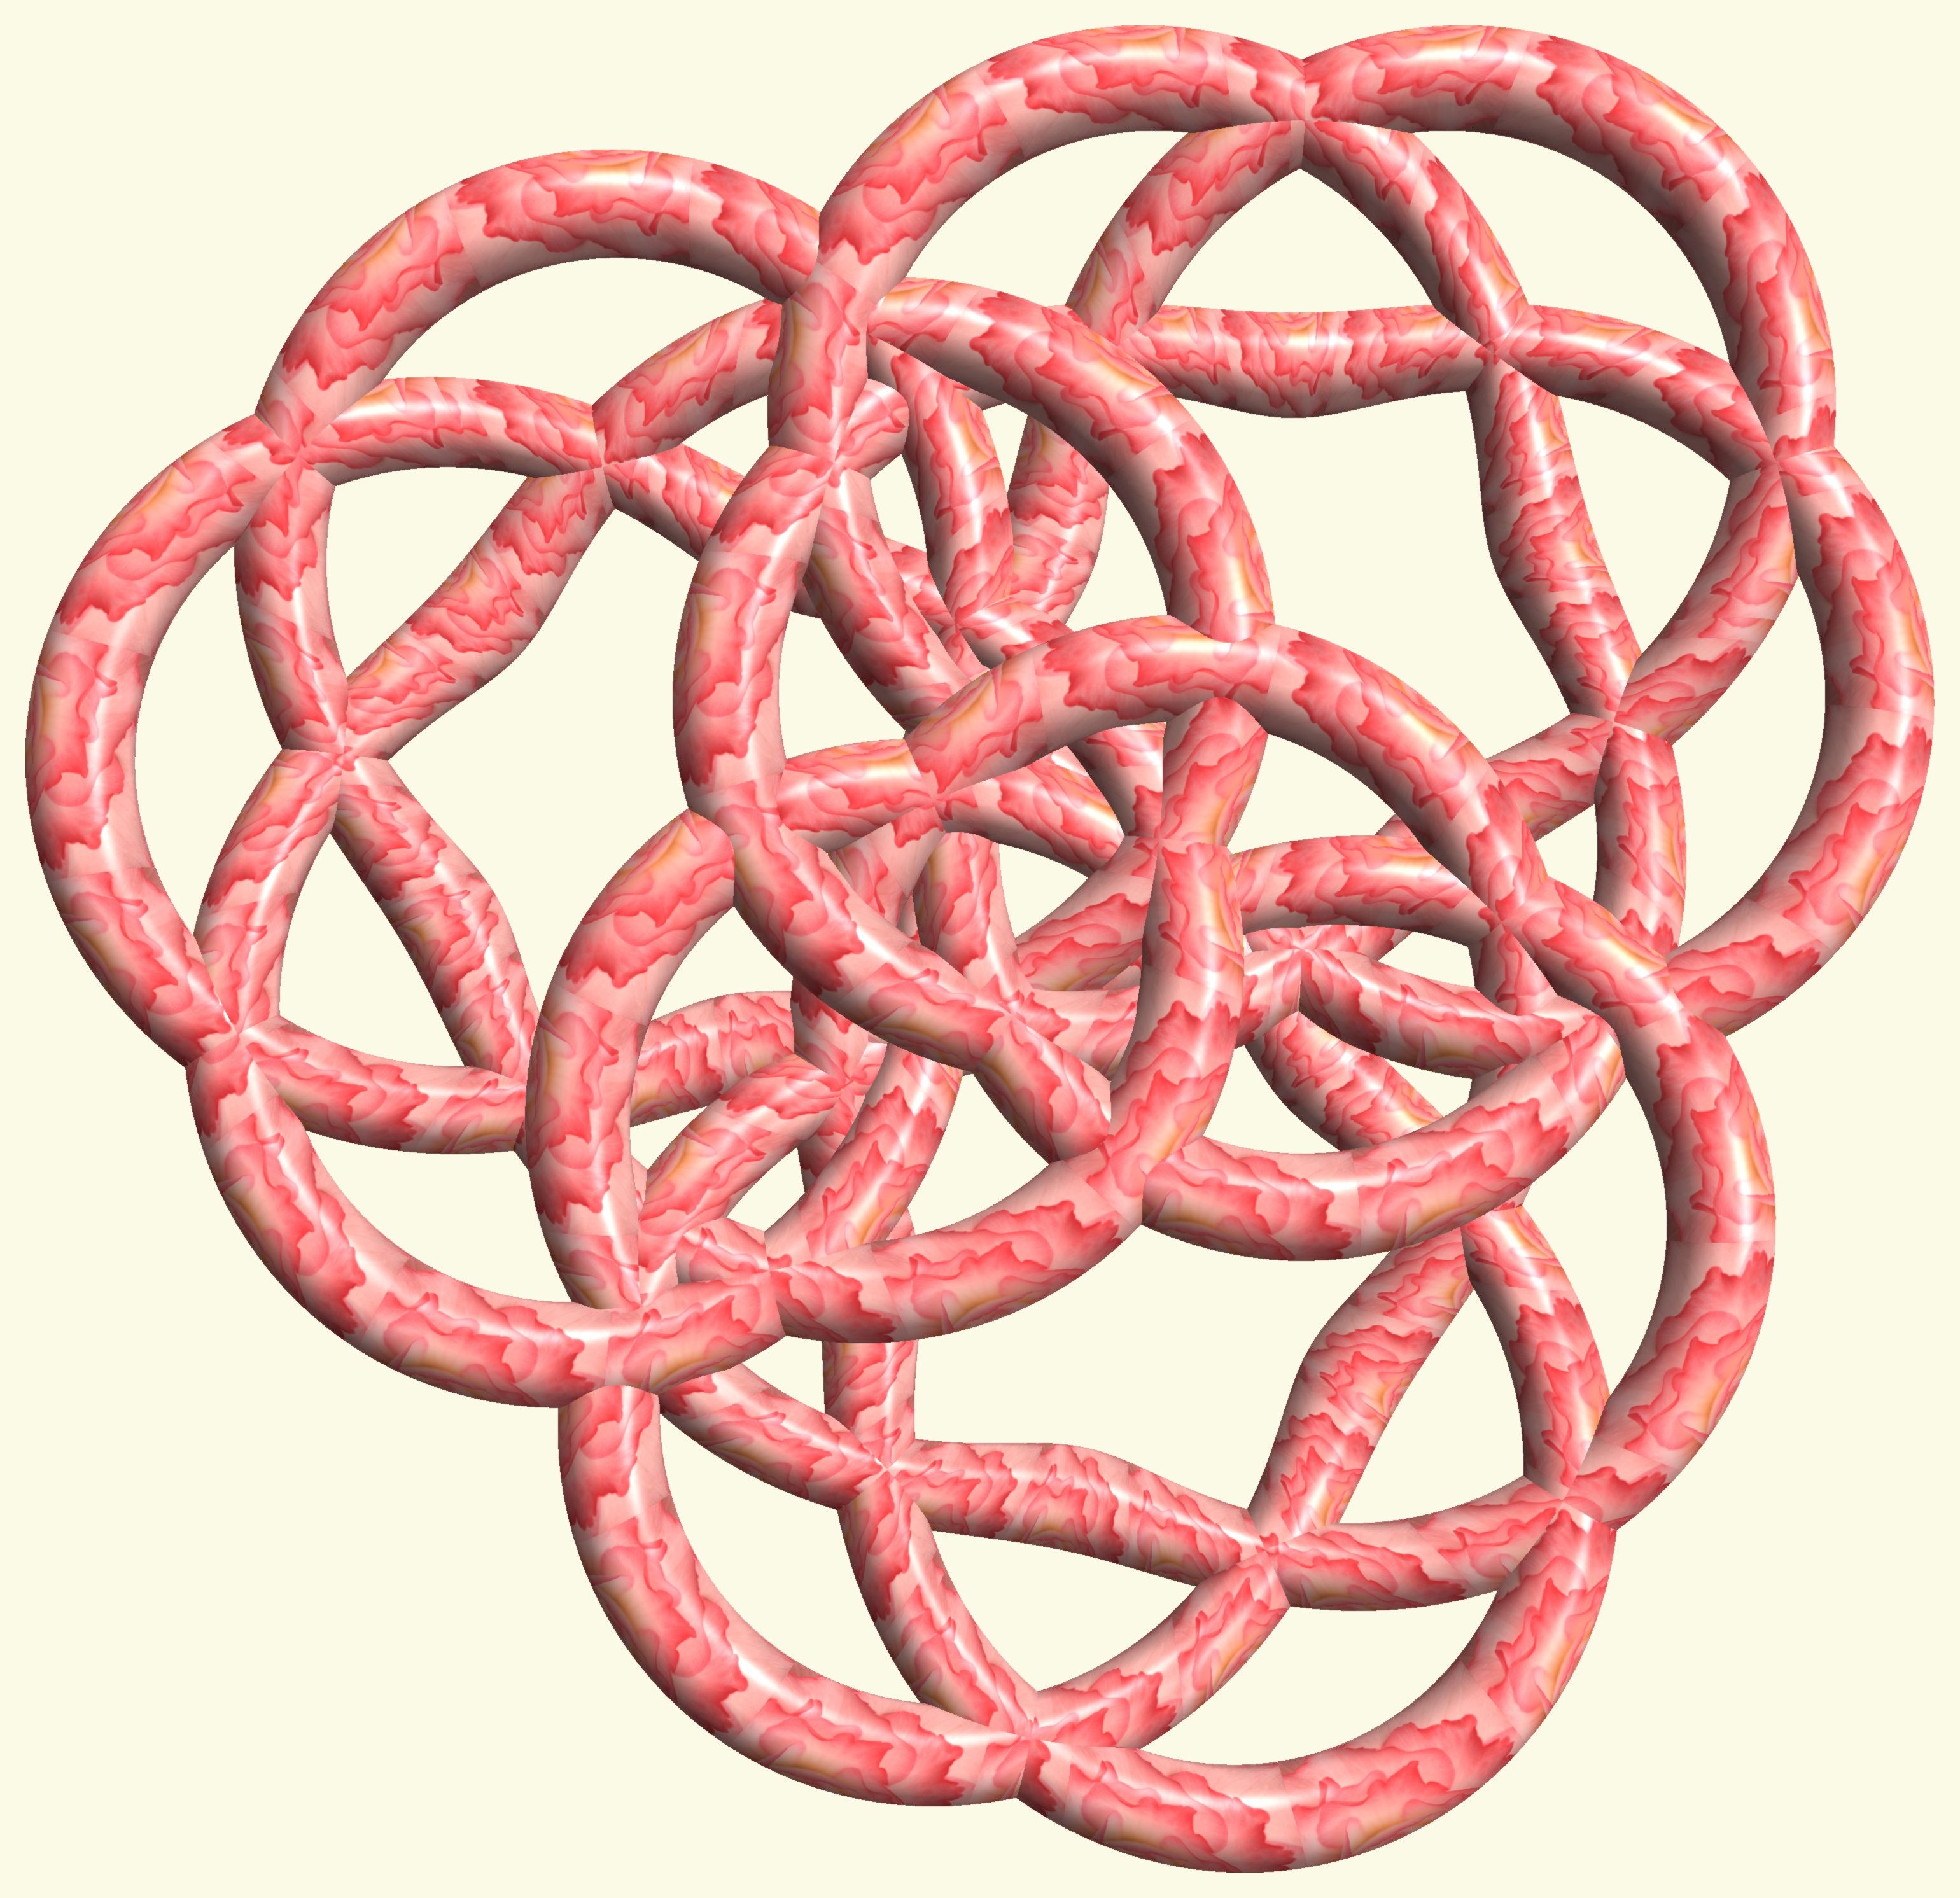
rope, structure, texture, pattern, rein, circle, cool image, figure, design, symmetry, 3d, graphic, rings, knot, mathematica, cg, parametricplot3d, code, program, algorithm, abstruct, mapping